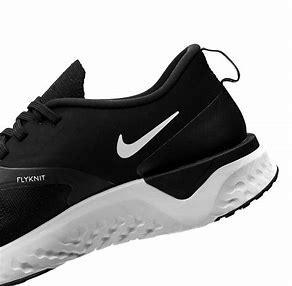
Brand: Nike
Model: Odyssey React